Armenian Airlines (1991)

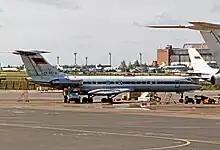
Armenian Airlines Tupolev Tu-134A at Moscow (Vnukovo) Airport in 1994

Armenian Airlines faced disruption on its European operations following an engine failure on its sole Airbus A310 on January 21, 2002, which caused a Yerevan-Paris flight to turn around mid-air and return to Zvartnots International Airport where the crippled Airbus landed safely (previously, on September 14, 2001, and after taking off towards Paris CDG had the same engine failure returning to Zvartnots where all the emergency means had been activated, after four hours of waiting the flight to Paris was authorized to take place with the IL -86). On January 28 of the same year, representatives of Armenian Airlines visited London to discuss means for getting the Airbus repaired. According to directors of the company, the repair bill could have gone as high as $2 million, the quickest solution being to replace the damaged engine. Otherwise, the engine would have to be sent either to Brussels, Belgium, or Toulouse, France, for repairs. The A310 was the only aircraft in the Armenian Airlines fleet that met European aviation regulations. It flew every day on routes to Paris, Amsterdam or Frankfurt.